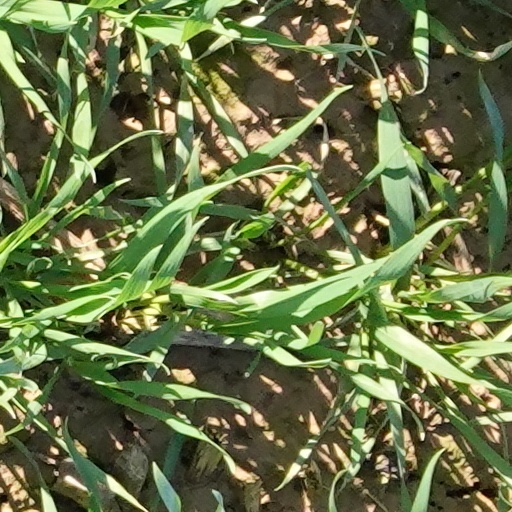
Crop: wheat